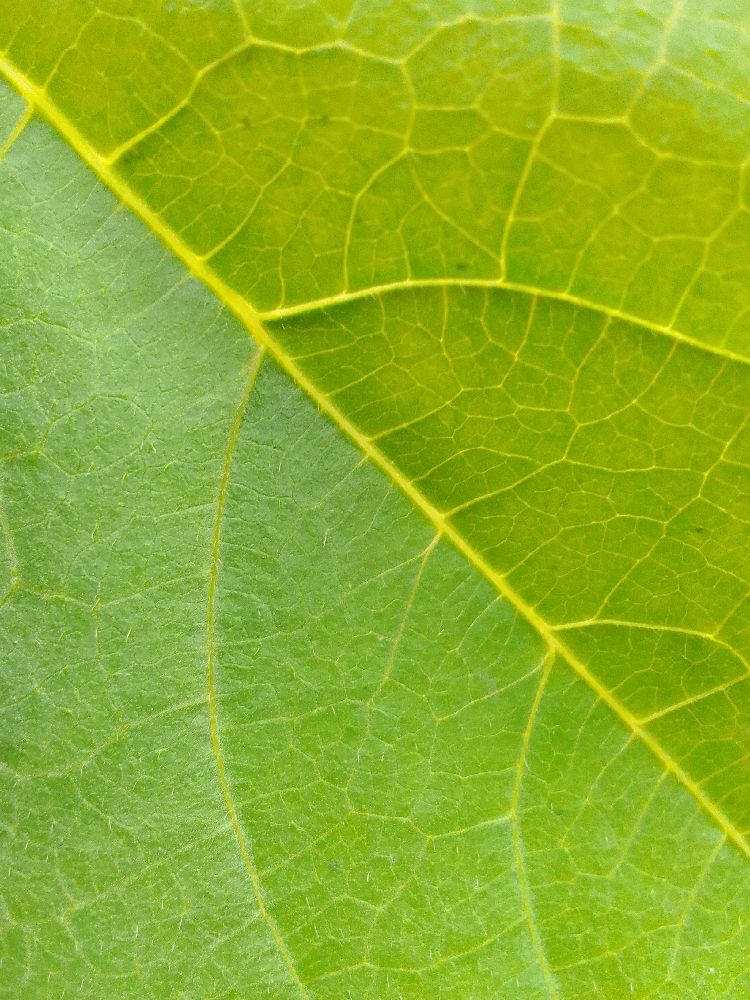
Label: healthy